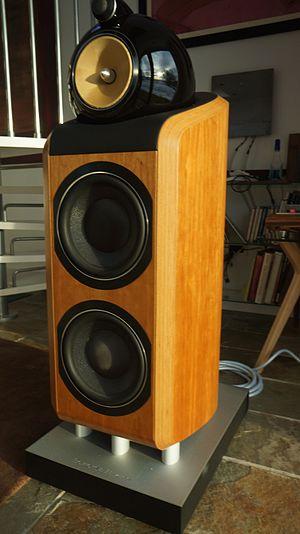
Bowers & Wilkins est un fabricant anglais de matériel audio, et plus spécialement d'enceintes. Il a été fondé en 1966 par John Bowers à Worthing, dans le Sussex de l'Ouest, en Angleterre. Bowers & Wilkins appartient désormais à B&W Group Ltd., lequel inclut également les fabricants de matériel audio Rotel et Classé.